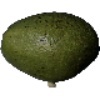
Label: Avocado 1